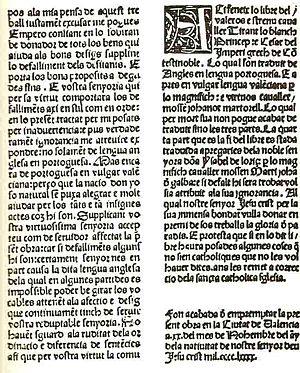
La littérature catalane est le nom traditionnellement utilisé pour faire référence à la littérature écrite en langue catalane.
Tirant le Blanc est un roman de chevalerie de Joanot Martorell, écrit en valencien et paru pour la première fois à Valence en 1490. Cité dans Don Quichotte, il n'a été traduit en français qu'au XVIIIᵉ siècle.